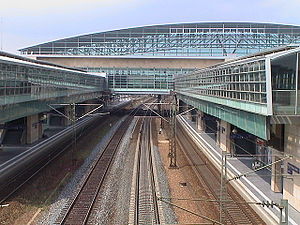
Laatzen / Politik
Messebanegården i Laatzen
Laatzen er en tysk by i Region Hannover i Niedersachsen, beliggende direkte syd for Hannover.